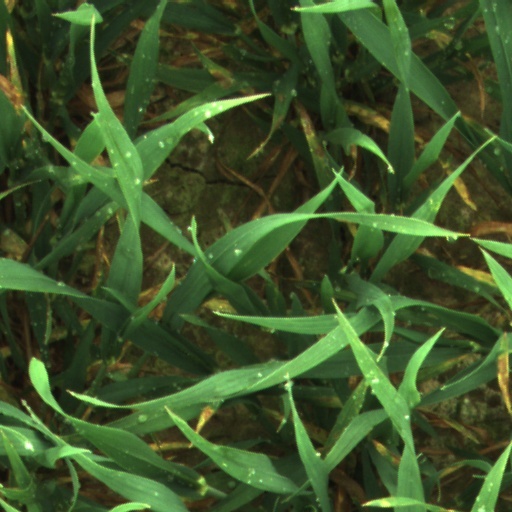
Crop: wheat